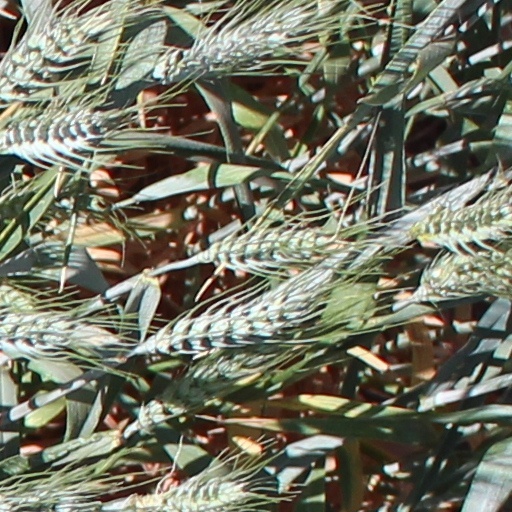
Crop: wheat